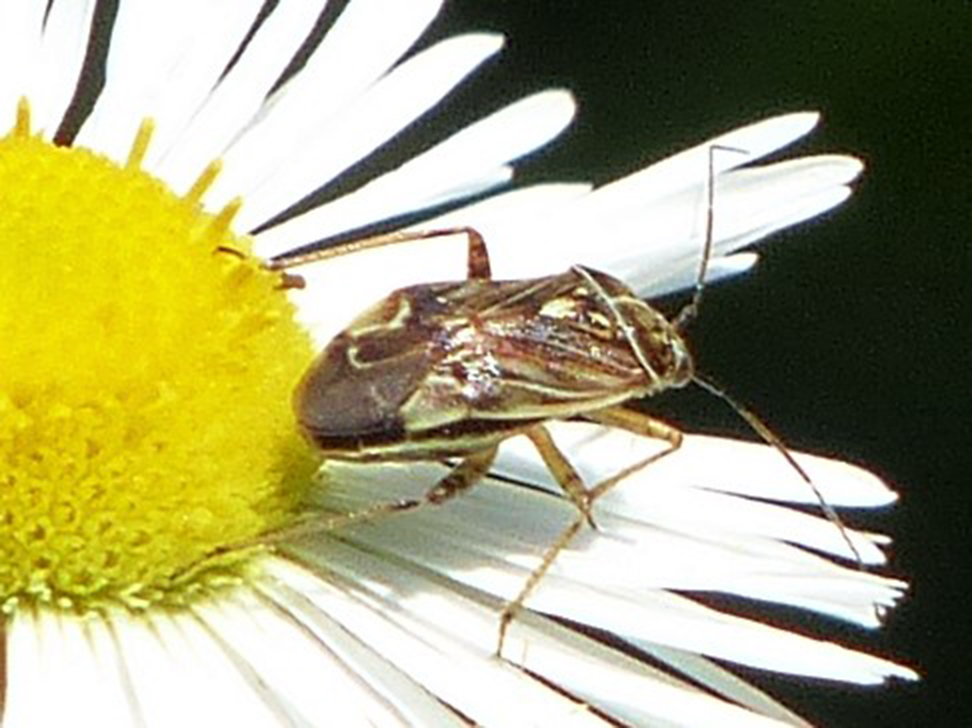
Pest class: lygus_bug